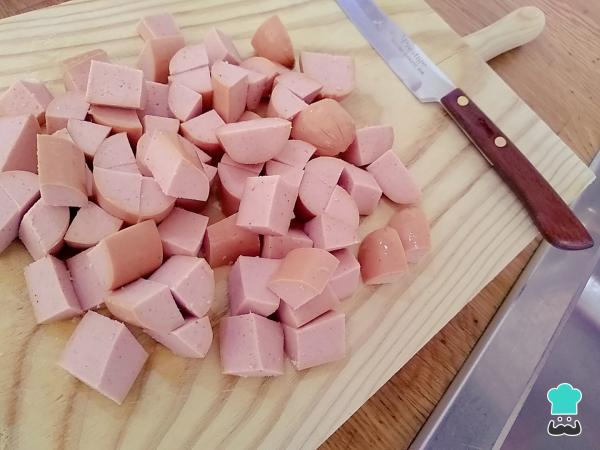
Corta las salchichas en rodajas y, después, cada rodaja en cuatro pedazos si son de las gruesas, si son salchichas más bien finas simplemente corta las rodajas por la mitad.